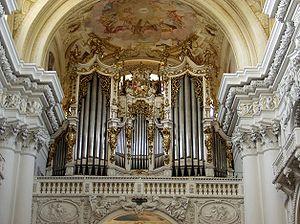
L'article Religion en Autriche vise à présenter les pratiques religieuses, passées et présentes, actualisées, des 9 900 000 habitants de la République d'Autriche, pays enclavé d'Europe centrale.
L’Ave Maria, WAB 5, est la première mise en musique de l'Ave Maria par Anton Bruckner.
L'abbaye de Saint-Florian est l'abbaye baroque la plus grande et la plus réputée de Haute-Autriche. Elle se trouve à Sankt Florian, près de Linz et est dédiée à saint Florian. C'est aujourd'hui l'une des plus anciennes abbayes du monde en activité.
Anton Bruckner est un compositeur autrichien et organiste. Figure éminente du romantisme allemand, sa rencontre avec Richard Wagner, en septembre 1873, influença la composition de sa 3ᵉ symphonie. Sa musique polyphonique et théologique, à l'orchestration par blocs différenciés à partir d'une cellule de base, fut desservie par la critique et un auditoire viennois acquis à la musique de Brahms. Musicien longtemps incompris, mais défendu par Gustav Mahler et Hugo Wolf, le « maître de Saint-Florian » est devenu aujourd'hui un pilier du répertoire symphonique des programmes de concerts. Perfectionniste, Bruckner composa différentes versions et éditions de ses symphonies. Pédagogue exigeant quoique considéré comme dévot naïf, le compositeur sut exploiter la grandeur de la forme symphonique en poursuivant l'œuvre de Ludwig van Beethoven, forme qui servira son immense foi catholique, la majestueuse symphonie nᵒ 9 inachevée, étant dédiée à Dieu.